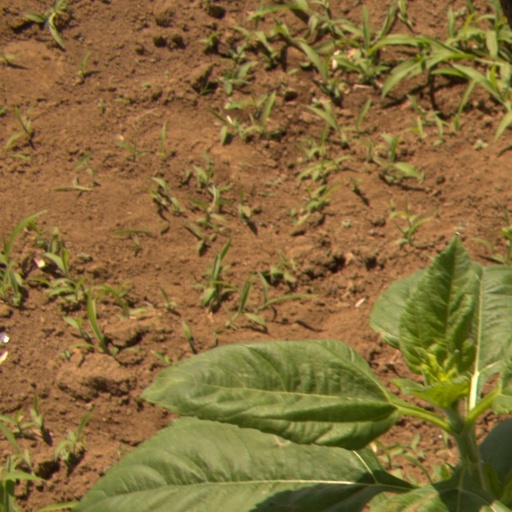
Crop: Jerusalem artichoke